Downton Abbey series 1

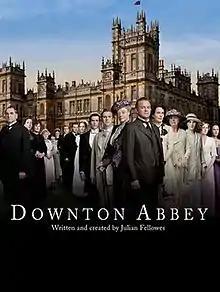
DVD cover art

The first series of "Downton Abbey" comprises seven episodes, was broadcast in the UK from 26 September 2010, and explored the lives of the Crawley family and their servants from the day after the sinking of the RMS "Titanic" in April 1912 to the outbreak of the First World War on 4 August 1914. The ties between blood relations in family are an important part of the series. The series looks keenly at issues relating to class and privilege in a variety of aspects, such as the compassionate treatment of homosexuality seen with depictions of the character of Thomas Barrow.